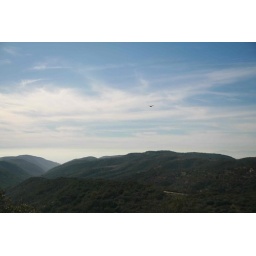
laguna canyon wilderness park. this is probably the most undeveloped coast area in southern california.